Charles Guthrie, Baron Guthrie of Craigiebank

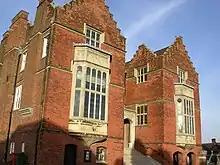
Harrow School, Guthrie's "alma mater"

Born in Chelsea, London into a Scottish landed family, Guthrie was the elder son of Major Ronald Guthrie and Nina "née" Llewelyn. He was educated at Harrow School and the Royal Military Academy, Sandhurst.